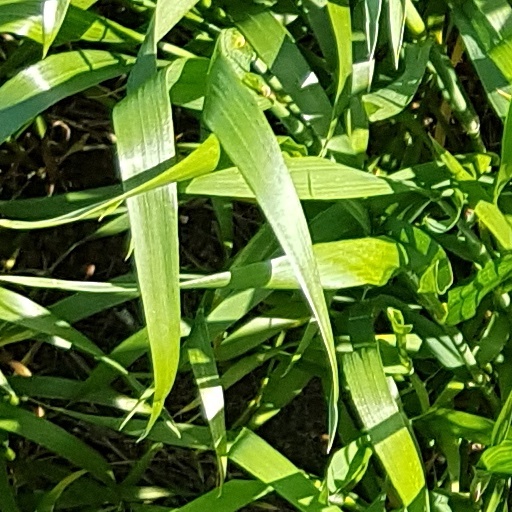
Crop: wheat